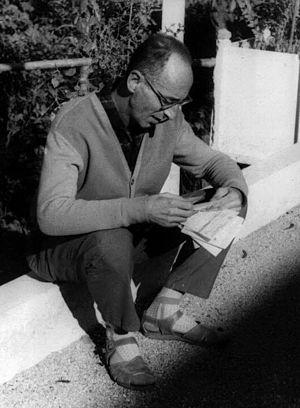
photo contenue dans le livre d'or 1961 du F.I.E.F. (foyer international d'études françaises 26160 La Bégude-de-Mazenc), scannée et offerte par son directeur Alain Corre le 06/10/2010
Ernest Jouhy est un résistant franco-allemand, humaniste et pédagogue.